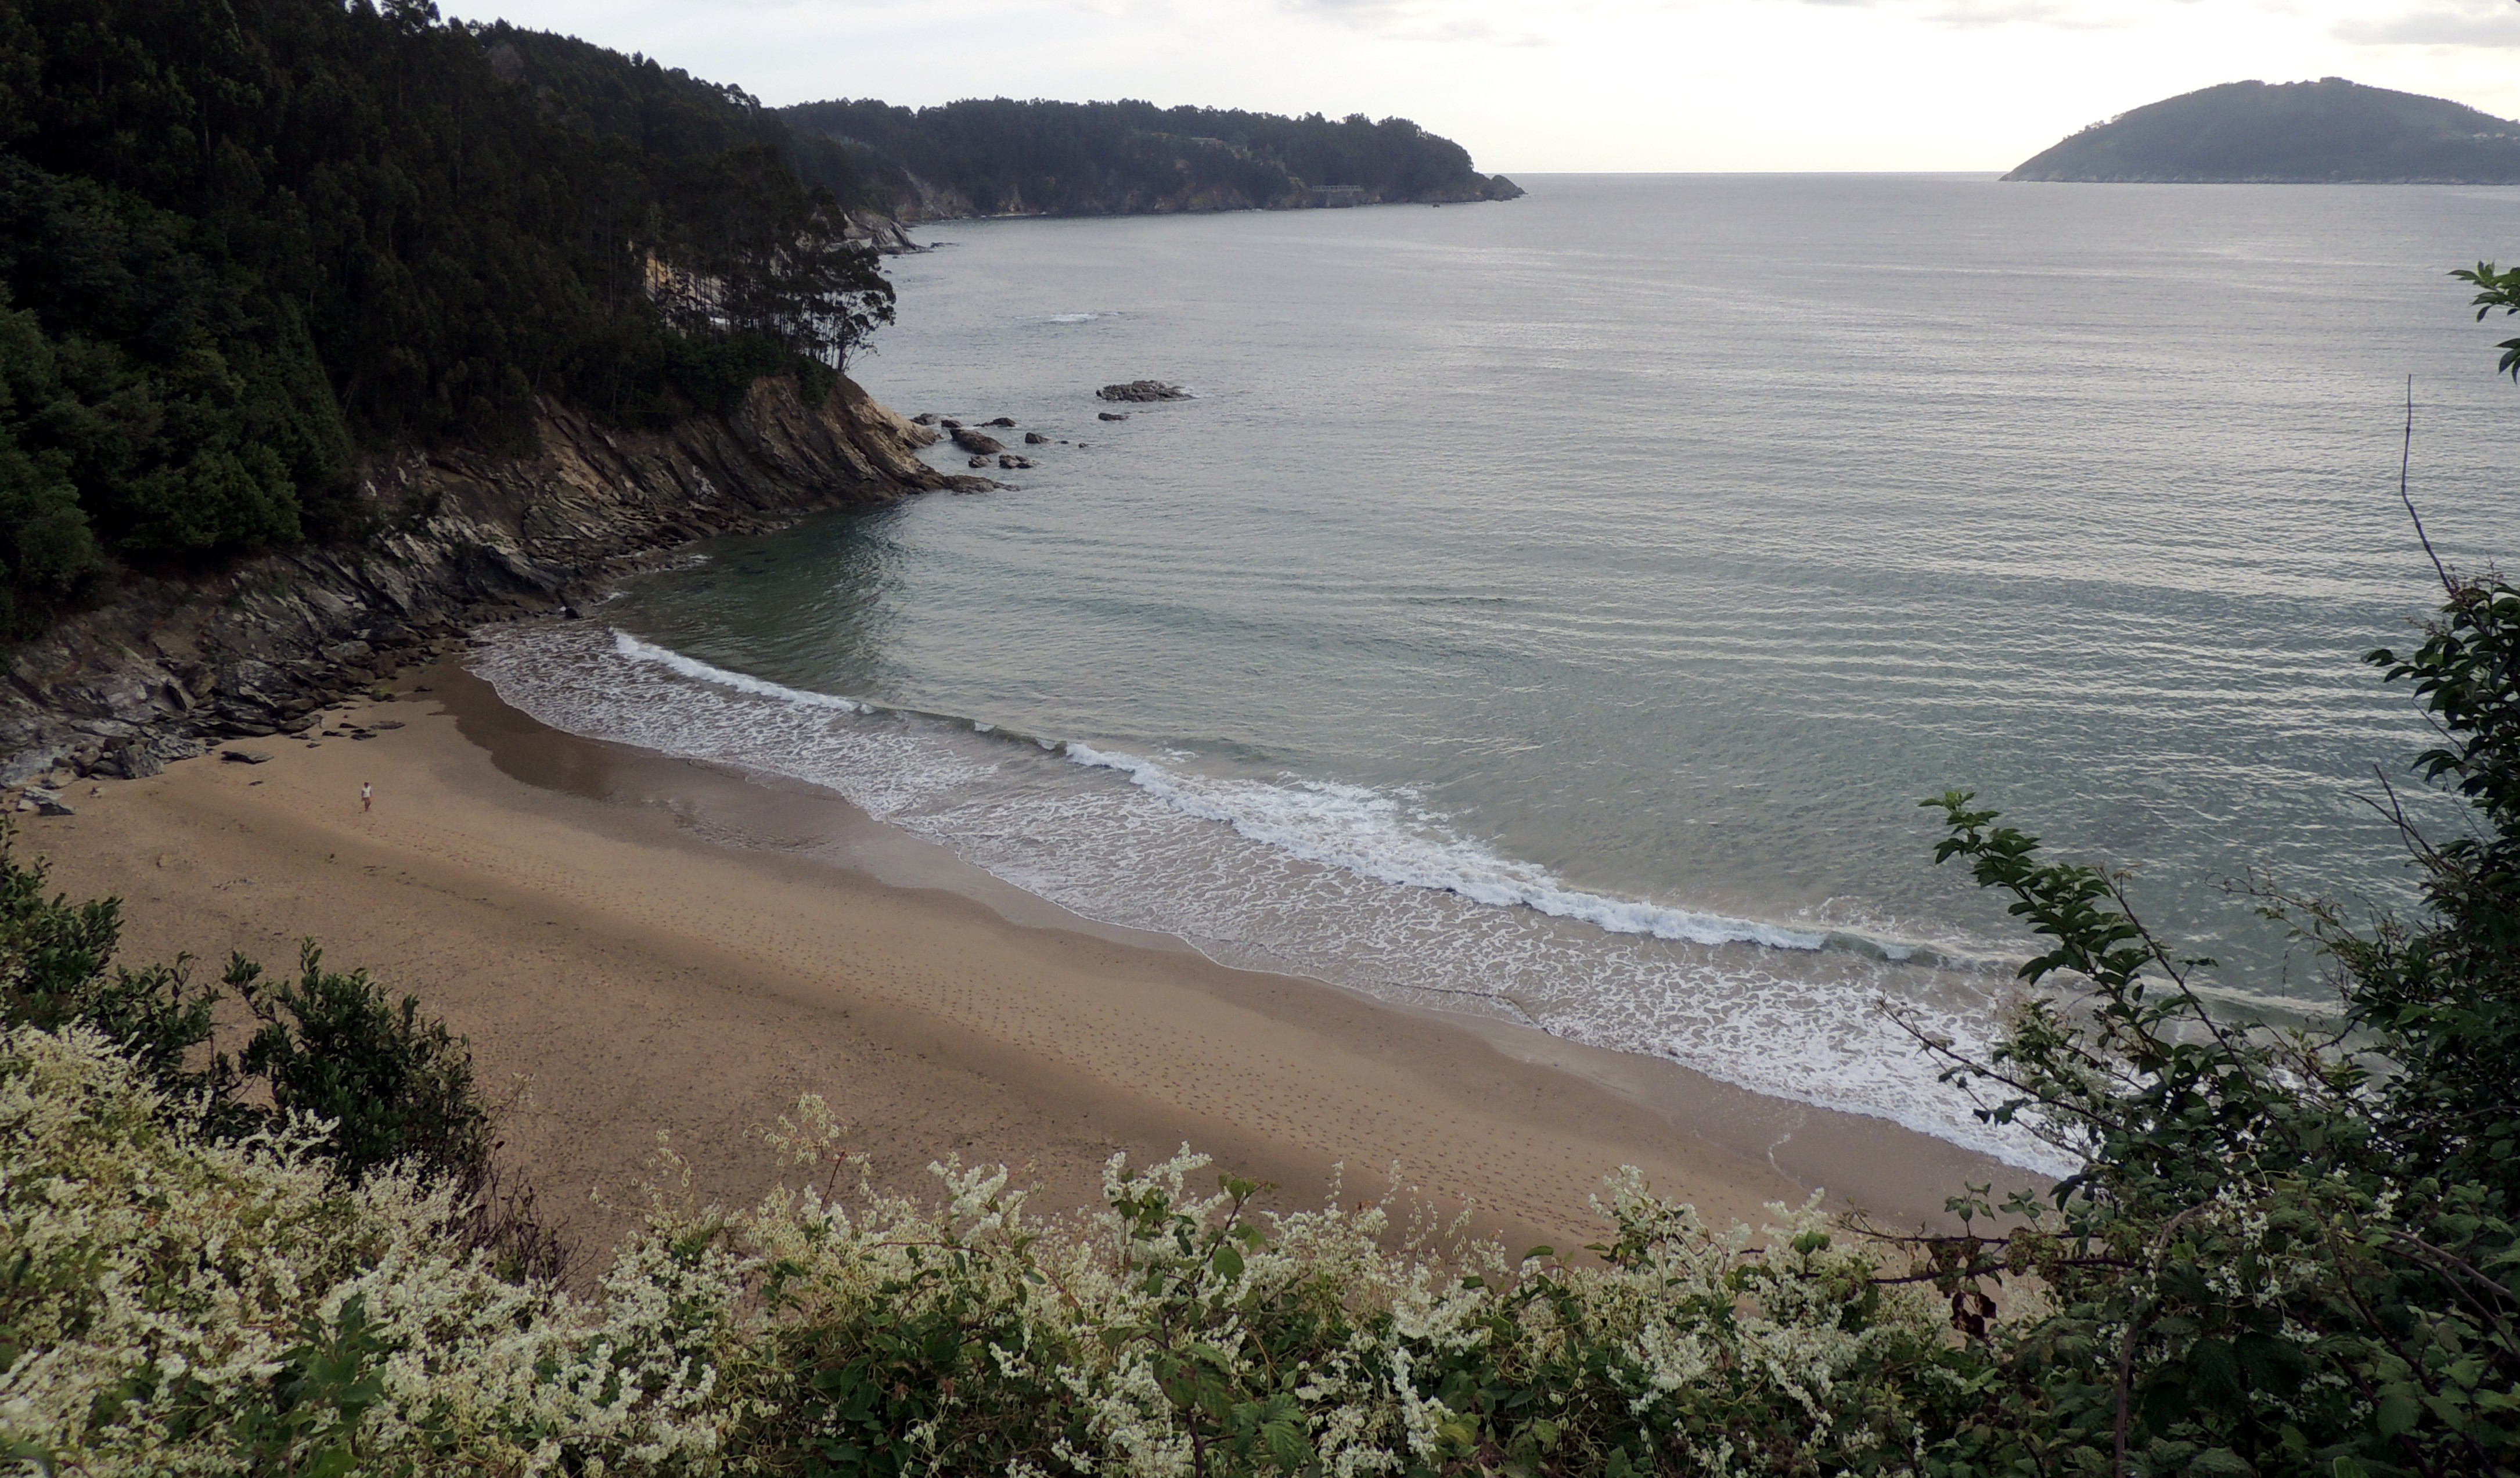
beach, sea, coast, shore, lake, river, cliff, cove, bay, reservoir, terrain, body of water, loch, geological phenomenon